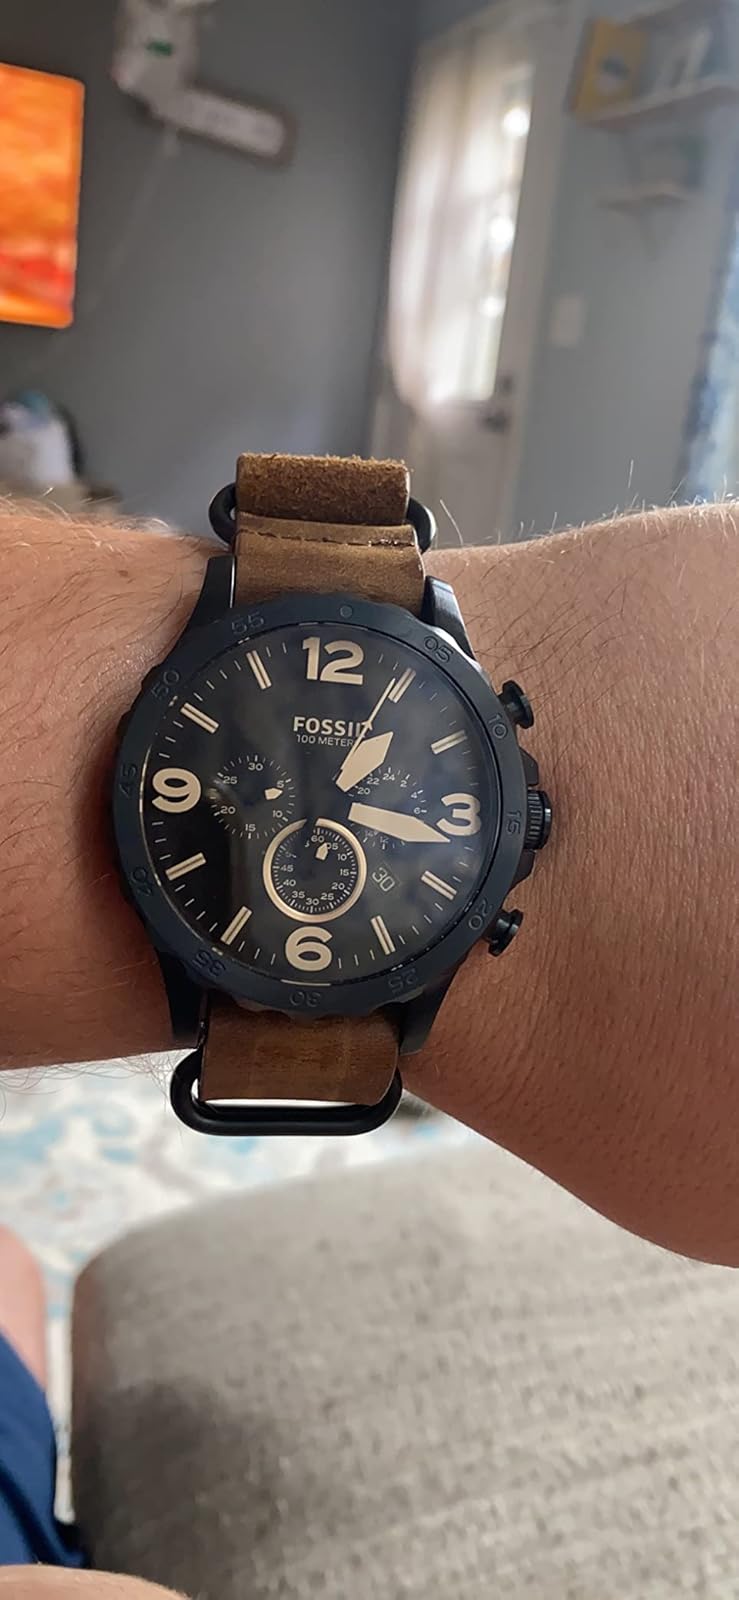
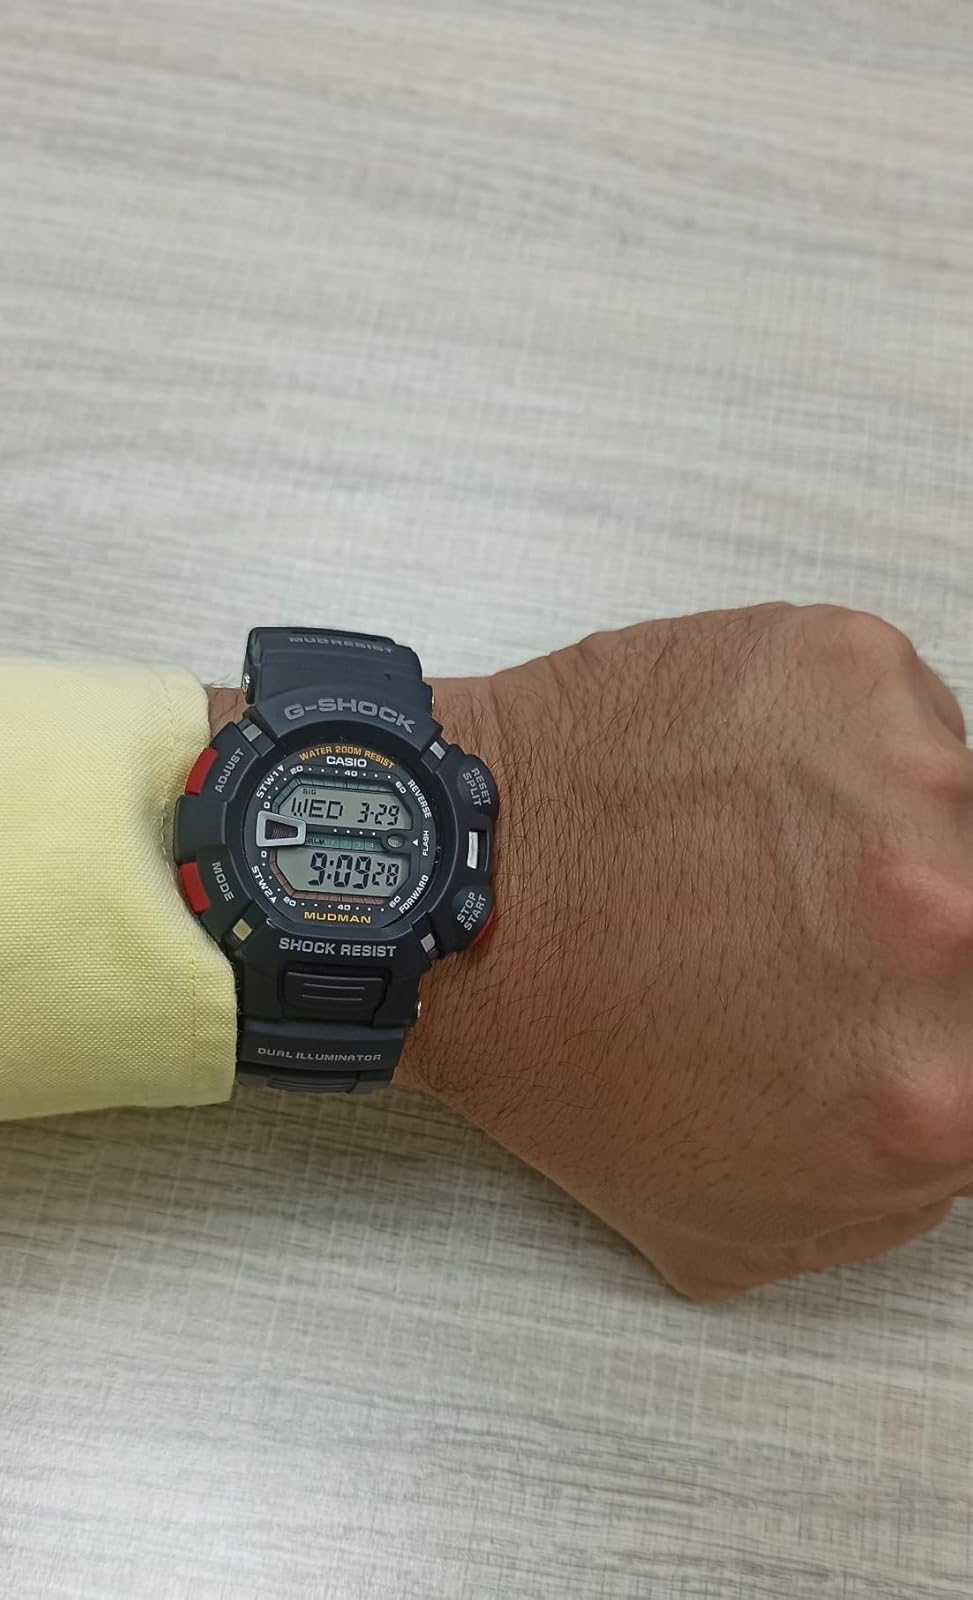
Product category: accessories_watch
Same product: no